Fishponds of the Třeboň Basin

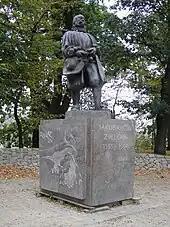
Statue of Jakub Krčín, standing on the dam of the Svět Pond

This period of intensification culminated under Štěpánek Netolický; in 1506 he submitted plans, now lost, for the construction of the long canal, which would supply the entire basin with water and enable ponds to be maintained during periods of drought. Construction on it began in 1508 and was completed at some point between 1518 and 1520. While the canal was under construction, he further contributed to the intensification by developing a pond construction system that was used in the construction or expansion of a number of large ponds and resulted in the first major expansion of the Třeboň Basin ponds.